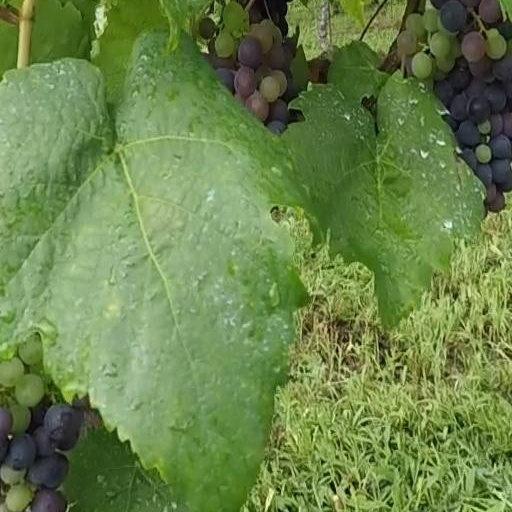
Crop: grape